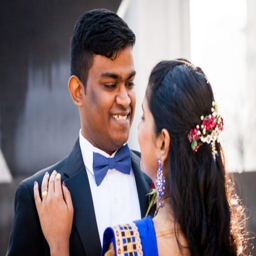
a couple gets married , by wedding photographer